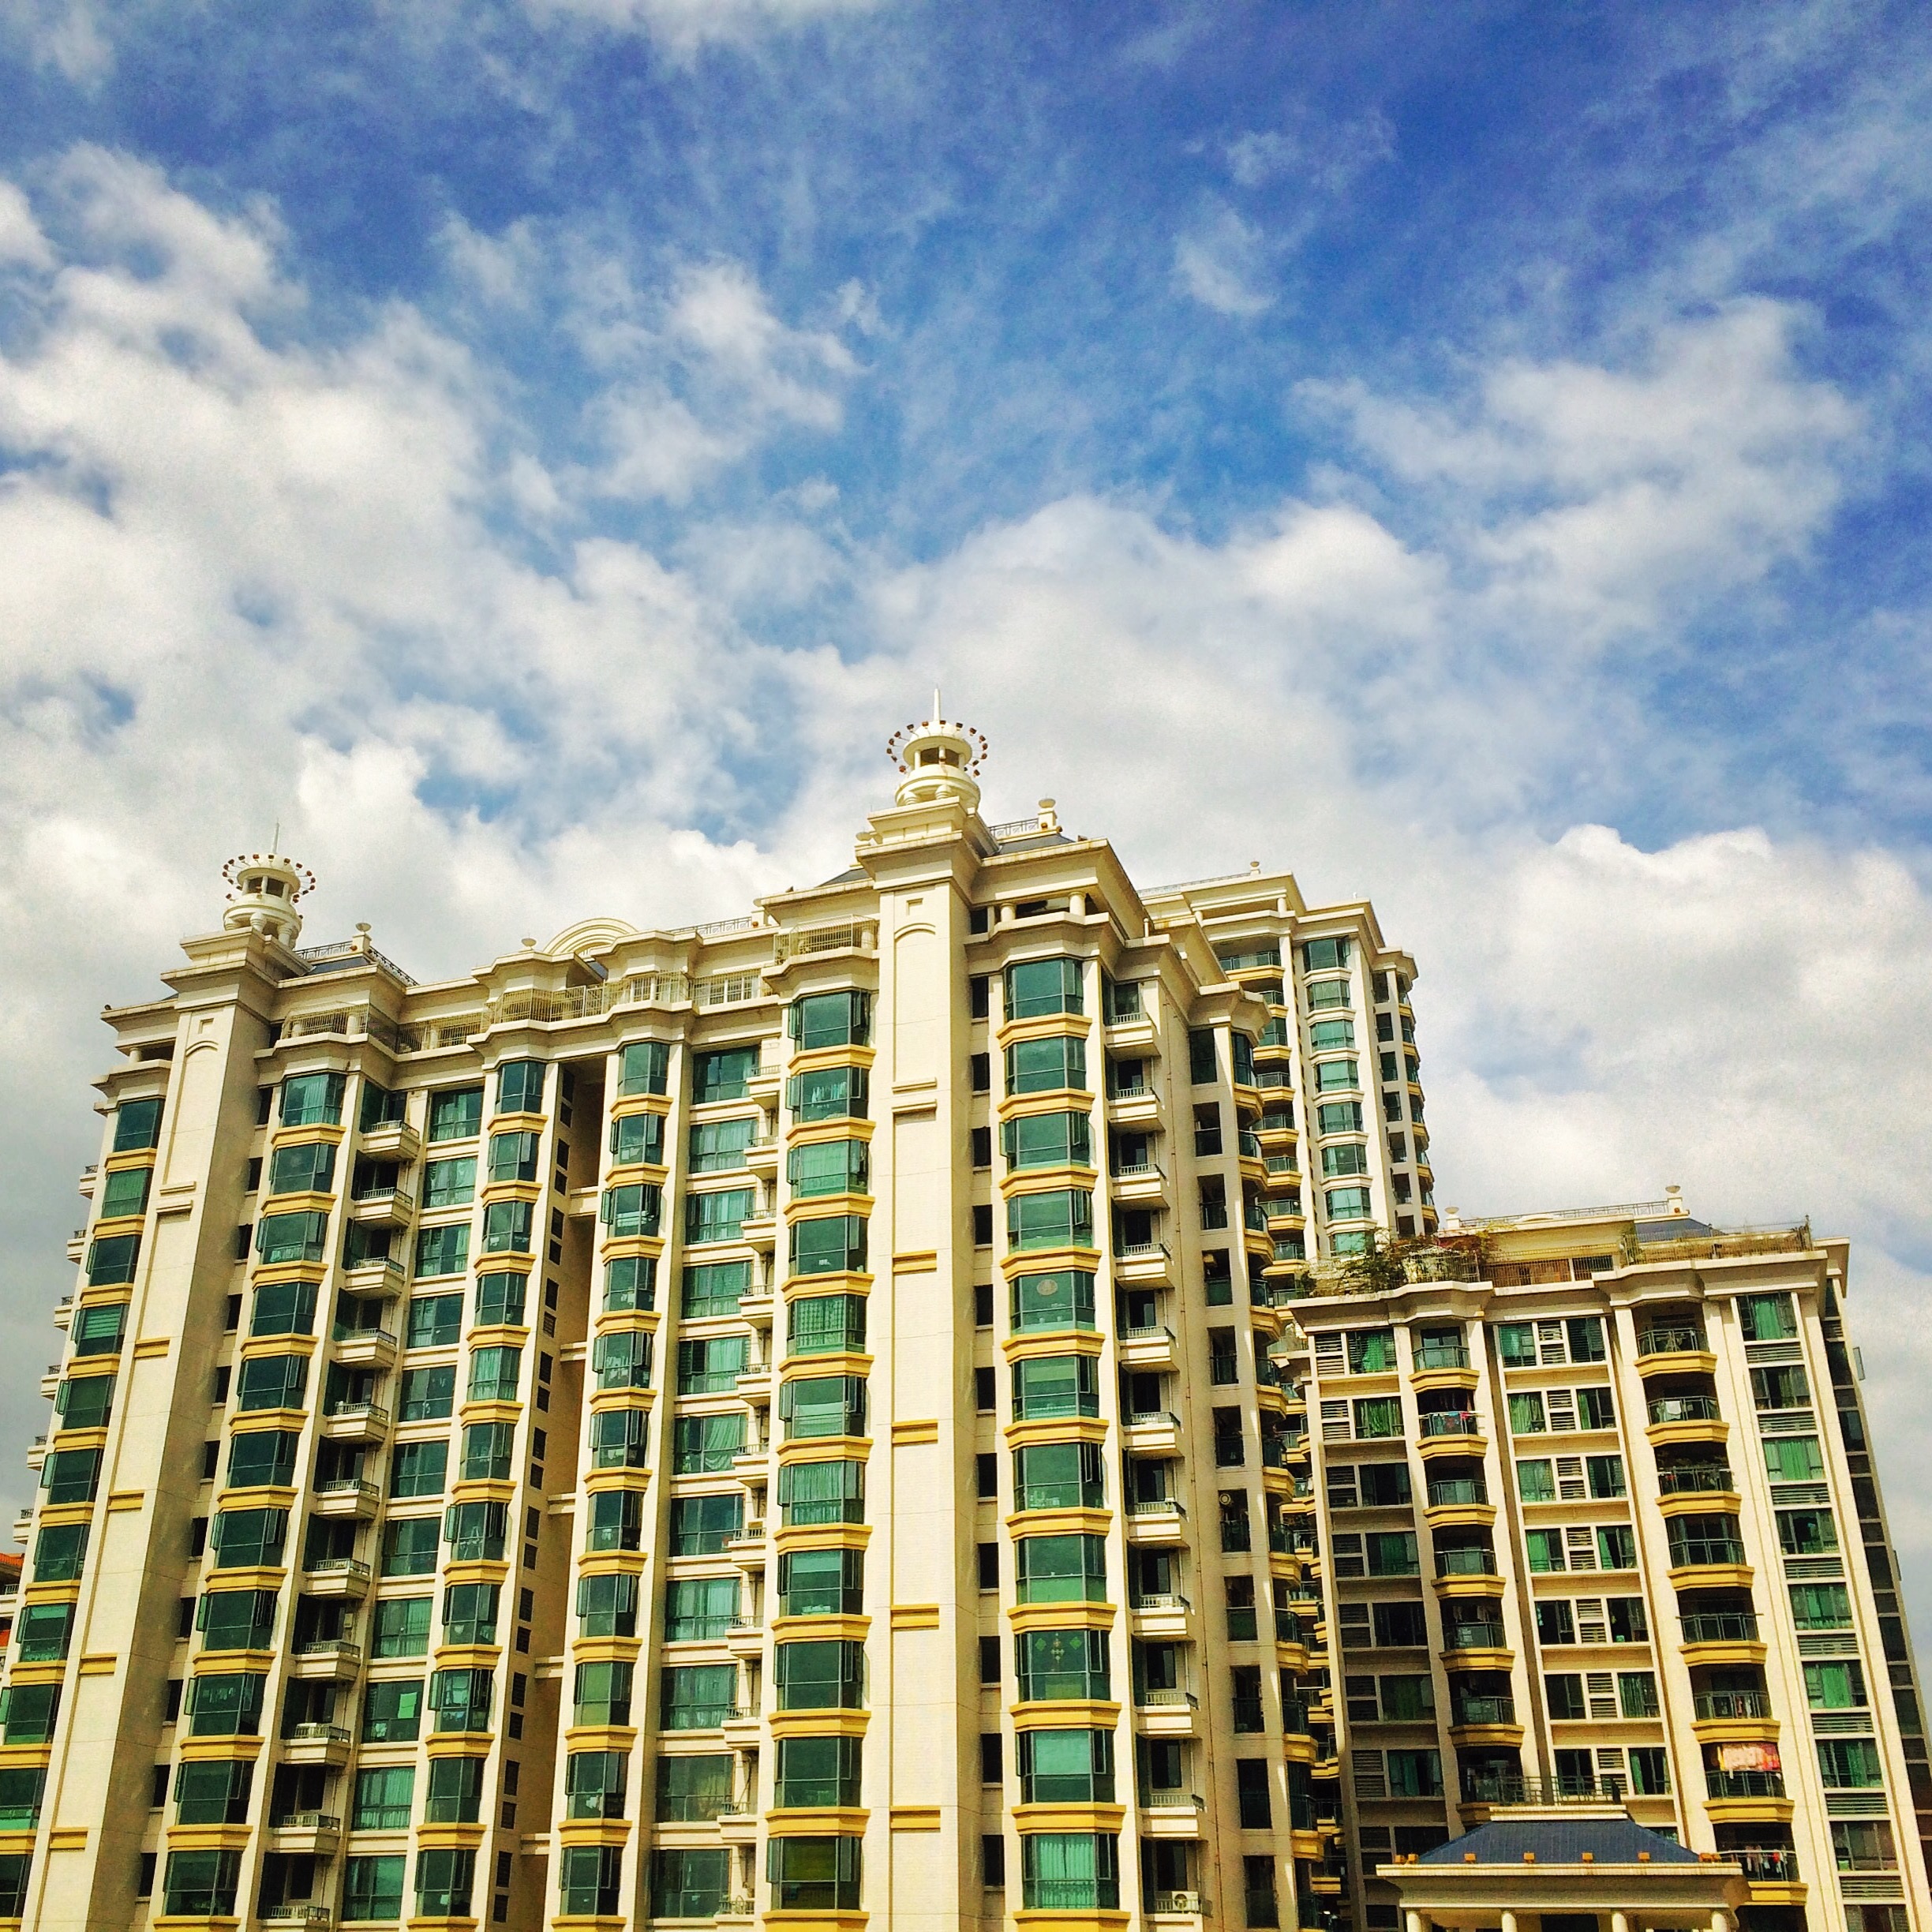
architecture, skyline, building, city, skyscraper, cityscape, downtown, landmark, facade, tower block, metropolis, condominium, neighbourhood, urban area, residential area, human settlement, metropolitan area